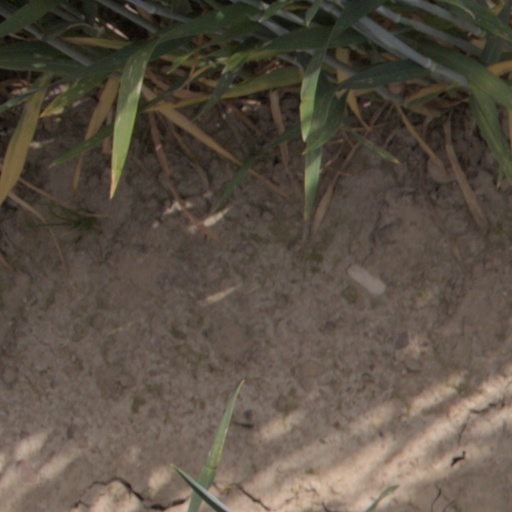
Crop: wheat